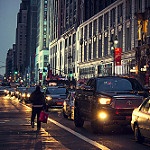
Scene: Outdoor